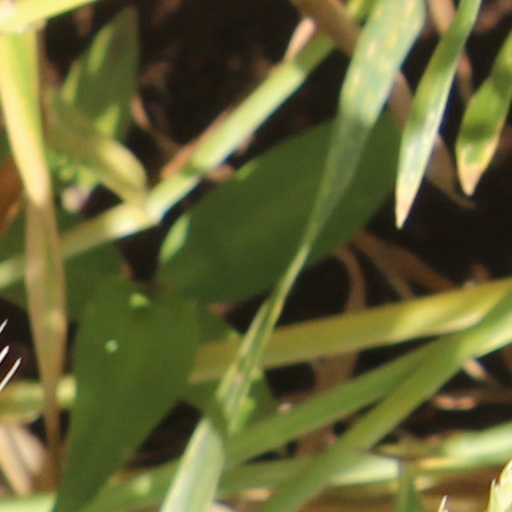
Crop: wheat